The Bourne Initiative

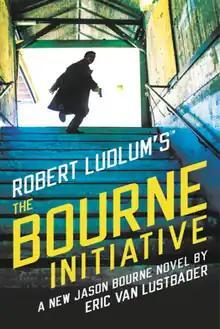

The Bourne Initiative is the fourteenth novel in the Bourne series and eleventh by Eric Van Lustbader. The book was released on June 13, 2017, as a sequel to "The Bourne Enigma".